Charles Shirreff (painter)

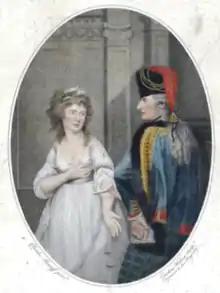
1785 hand-coloured engraving from Shirreff's miniature of Sarah Siddons and John Philip Kemble

In addition to painting portrait miniatures, Shirreff also produced pastels in his early years. Shirreff successfully exhibited oil paintings, pastels, and pencil drawings at the Royal Academy of Arts in 1771, and at the Free Society of Artists from 1770 until 1773.